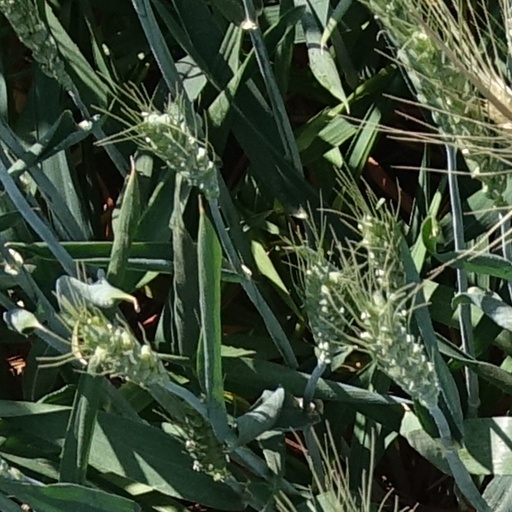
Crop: wheat